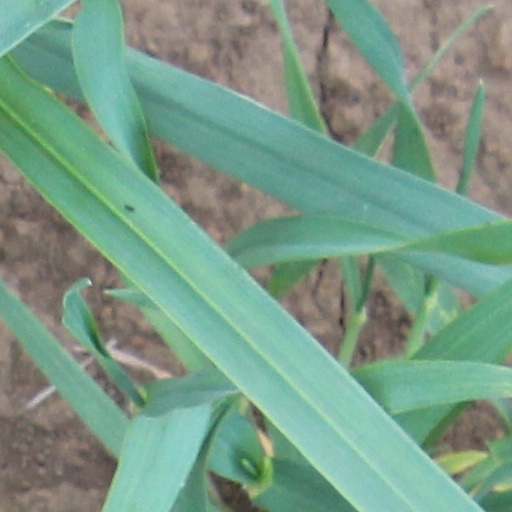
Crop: wheat